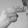
ASL letter: H